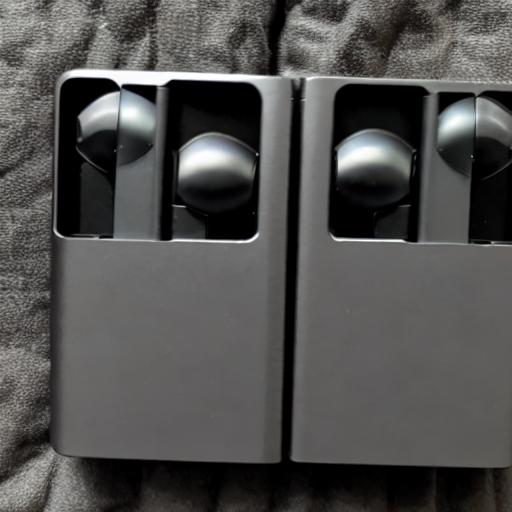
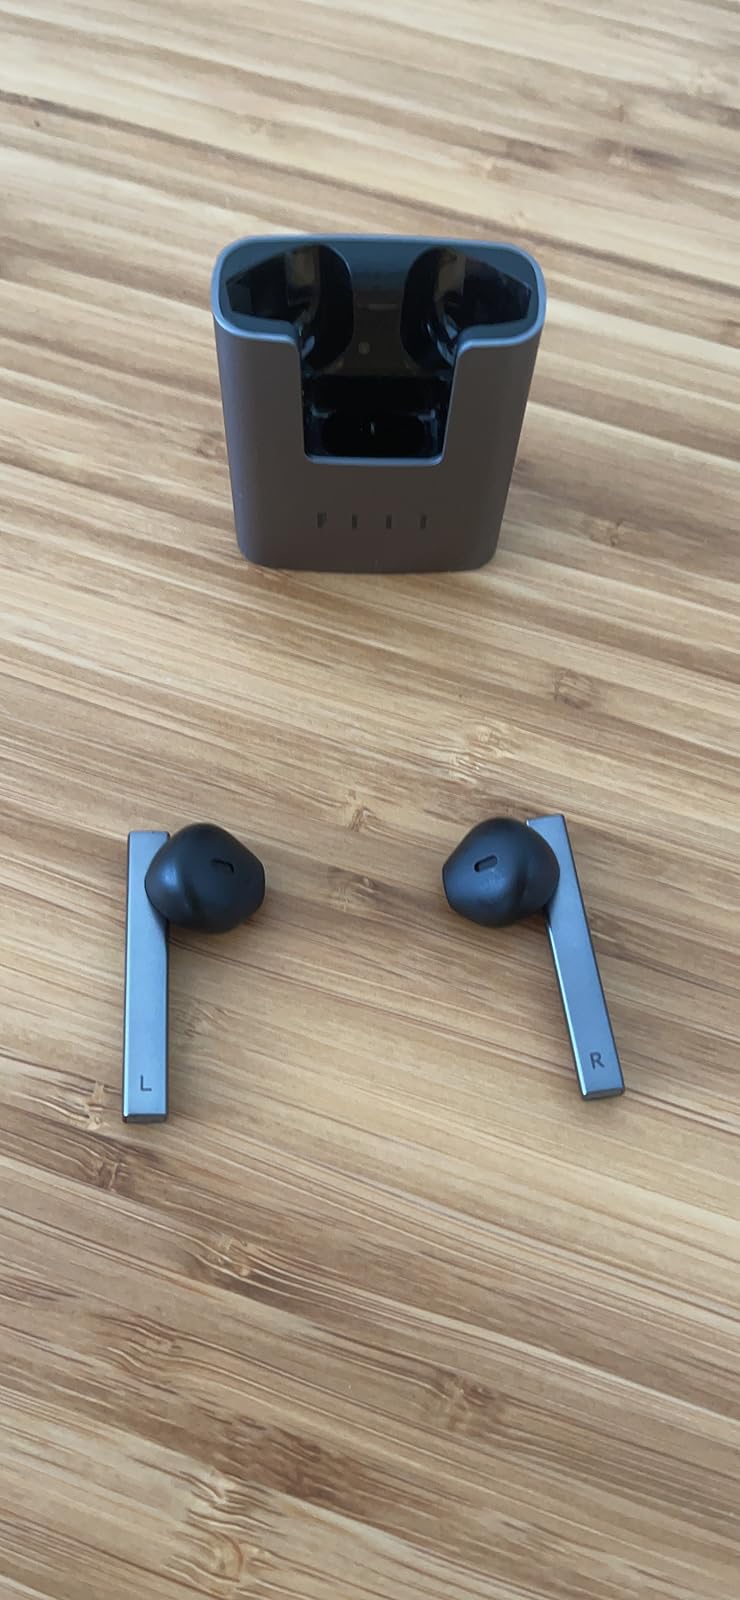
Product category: earbuds
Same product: no